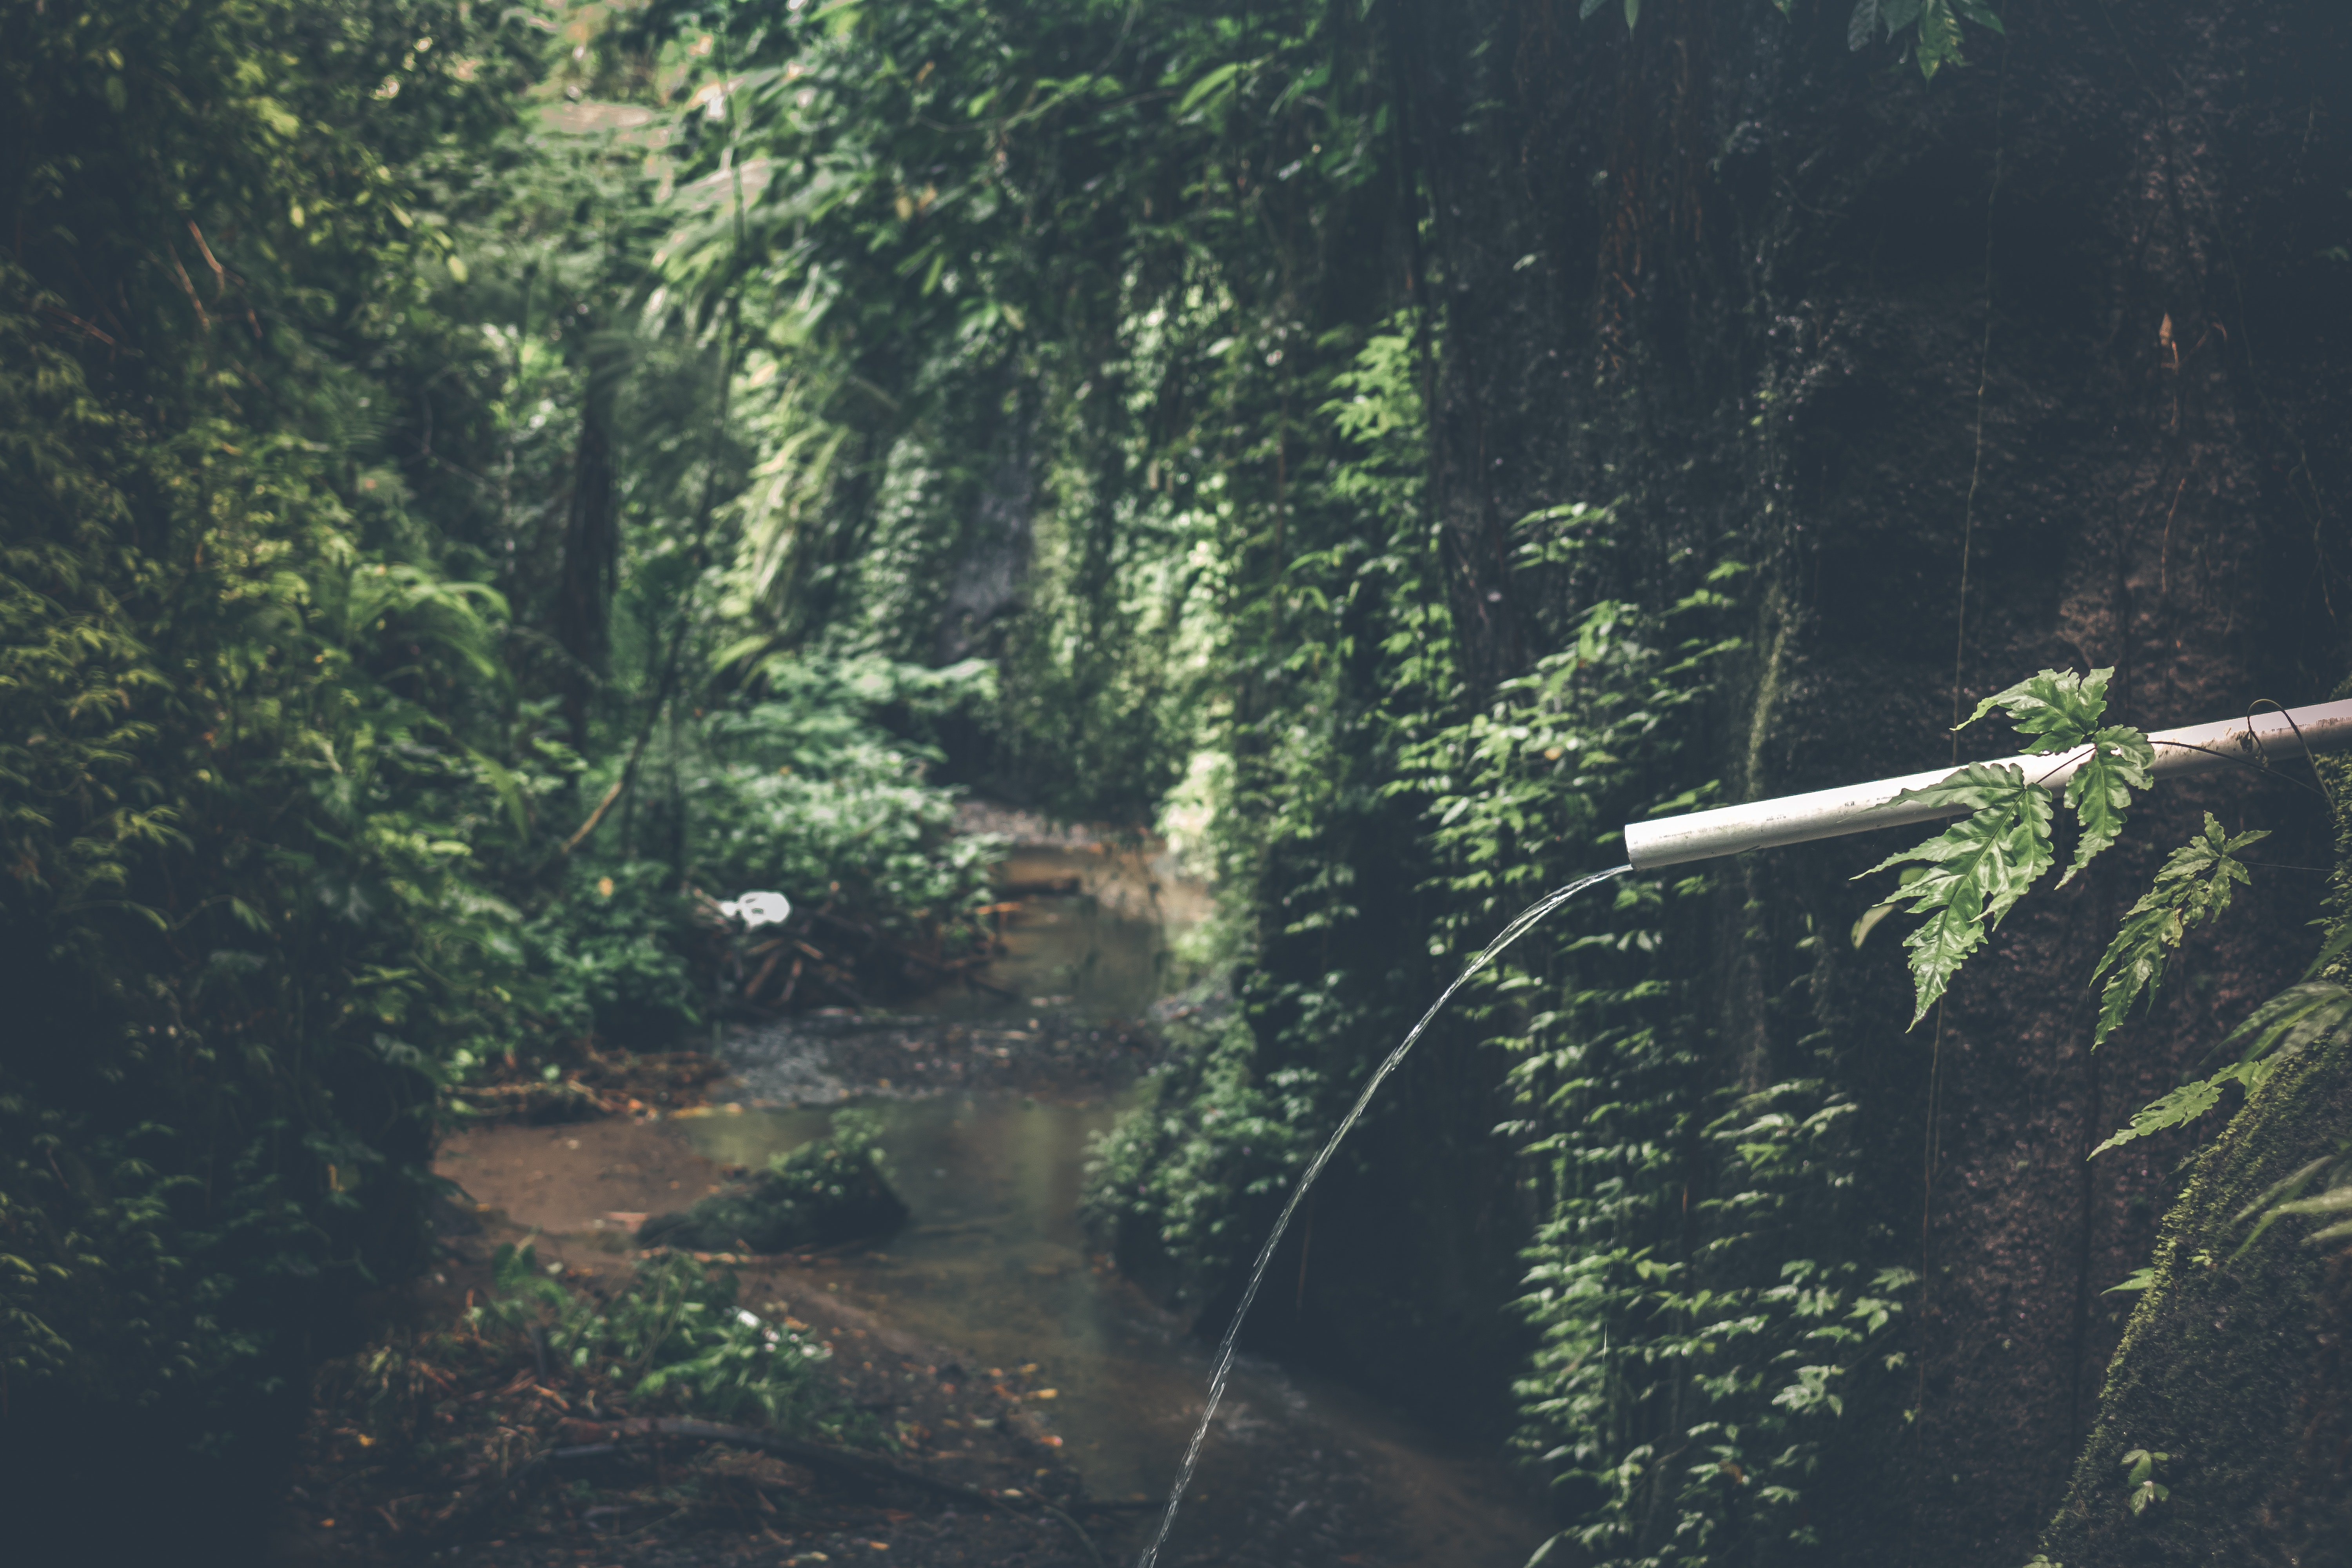
nature, vegetation, water, natural environment, forest, nature reserve, green, old growth forest, tree, biome, natural landscape, jungle, rainforest, wilderness, leaf, valdivian temperate rain forest, watercourse, plant, tropical and subtropical coniferous forests, wood, riparian forest, woodland, river, temperate broadleaf and mixed forest, Northern hardwood forest, temperate coniferous forest, lake, state park